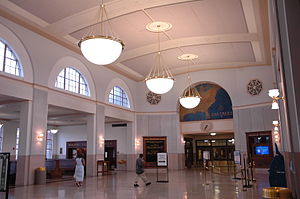
Amtrak
Amtraks station i Greensboro (North Carolina)
"National Railroad Passenger Corporation, med forretningsnavnet Amtrak, er en regereringsejet virksomhed, der blev dannet den 1. maj 1971 med det formål at køre intercity-passagertog i USA. ""Amtrak"" er et portmanteau af ordene ""America"" og ""track"". Den har hovedkvarter i Union Station i Washington D.C.